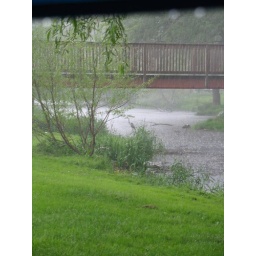
Michelle spotted this bird fishin in the rain